Mr. Big Stuff

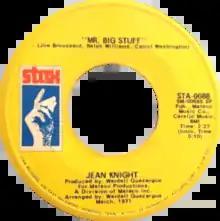
One of side-A labels of the US single

"Mr. Big Stuff" is a song by American singer Jean Knight. The song was released in 1971 on the Stax label as a single from Knight's debut album of the same title, and became a big hit in the US, reaching No. 2 on "Billboard" Hot 100. The song was certified double platinum and was the No. 1 Soul Single of the year.